Stephen C. Reber

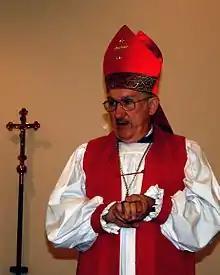

Stephen C. Reber Sr. of Statesville, North Carolina, is a former Presiding Bishop of the United Episcopal Church of North America (UECNA). Before being elected as Presiding Bishop of the UECNA, Reber had some years previously been a presbyter in the Anglican Orthodox Church and rector of St. Peter's Anglican Church in Statesville. He is married to Judy and is an avid Anglophile.